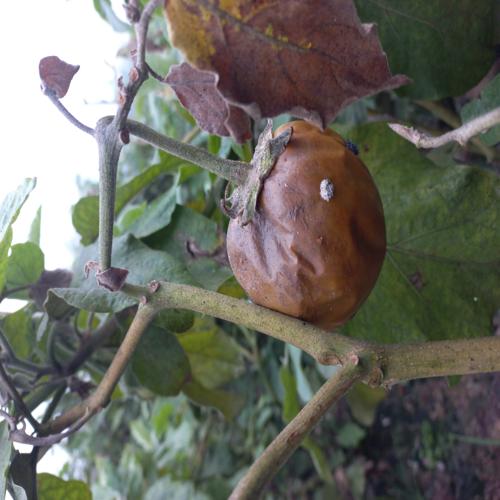
Label: Wet Rot